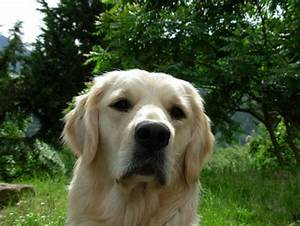
Label: cane